African popular music

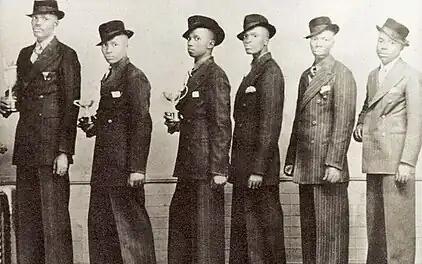
South African isicathamiya, choral vocal group Solomon Linda's Original Evening Birds pictured in 1941- most famed for their song ""Mbube"" , the origin of "The Lion King"s song ""The Lion Sleeps Tonight"".

African popular music (also styled Afropop, Afro-pop, Afro pop or African pop) can be defined as any African music, regardless of genre, that uses Western pop musical instruments, such as the guitar, piano, trumpet, etc. Afropop is a genre of music that combines elements from both African traditional music with Western pop music, characterized by the use of African rhythms and melodies, as well as western instrumentation and production techniques. Like African traditional music, Afropop is vast and varied. Most contemporary genres of western popular music build on cross-pollination with traditional African American and African popular music. Many genres in popular music of rock, metal, pop, blues, jazz, salsa, zouk, and rumba derive, of varying degrees, musical traditions from Africa cultured to the Americas, by enslaved Africans. These rhythms and sounds have subsequently been adapted by newer genres like hip-hop, and R&B. Likewise, African popular music have adopted Western music industry recording studio techniques. The term does not refer to a specific style or sound but is used as a general term for African popular music.